Rancho San Carlos de Jonata

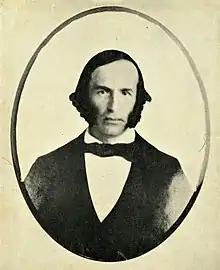
Rancho San Carlos de Jonata was granted to José M. Covarrubias, a Californio politician.

Rancho San Carlos de Jonata was a Mexican land grant in present-day Santa Barbara County, California given in 1845 by Governor Pío Pico to Joaquín Carrillo and Jose Maria Covarrubias. The grant was west of Mission Santa Inés in the Santa Ynez Valley, and extended north from the Santa Ynez River along Zaca Creek. The grant encompasses present-day Solvang and Buellton.